Andre Roberts (American football)

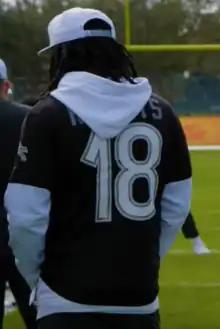
Roberts at the 2020 Pro Bowl

On March 13, 2019, Roberts signed a two-year contract with the Buffalo Bills. During the 2019 season he caught three passes and returned 53 kicks for 888 yards; he was named as an alternate to the Pro Bowl.